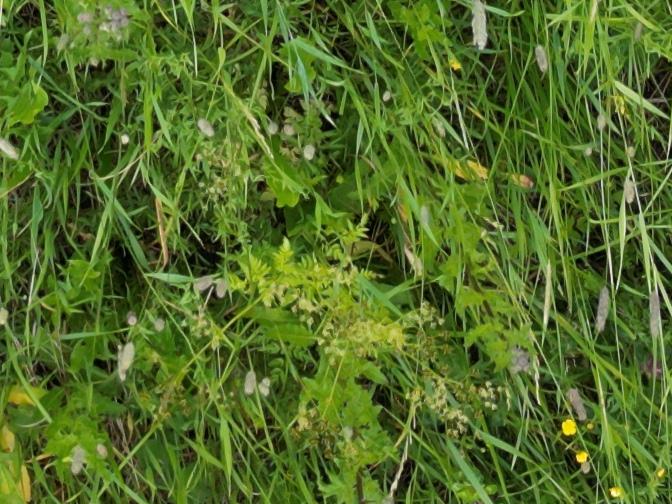
Flowers visible: yarrow flowers